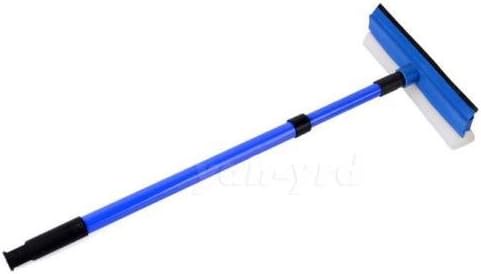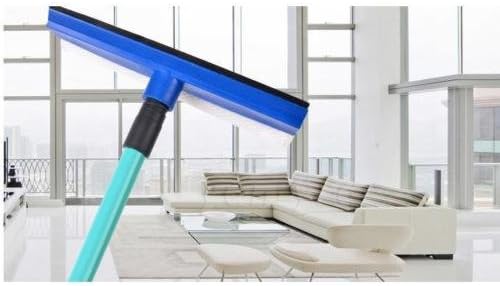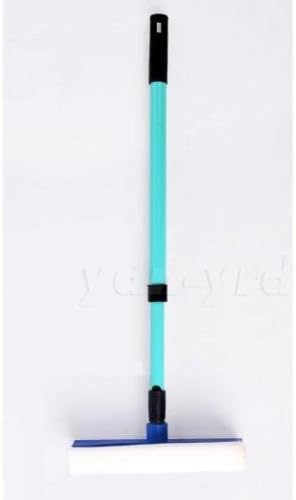
MAZIMARK--Hot Sale Lengthened Window Squeegee Cleaner Brush Shower Car Wiper Sponge US
Category: Amazon Home
Description: New Window Squeegee. This practical window cleaner extends to 75CM. No more struggling to get rid of dirt where it is hard to reach! Excellent for glass and mirror. One side of 3CM wide dual head is a washer, the other a squeegee to dry window surface. Head length is 20cm. Convenient plastic handle for best grip. Perfect for home, storefront, office, car and boats. Demountable head for easy storage. Lightweight and easy to use.
Features: Excellent for glass and mirror. | Convenient plastic handle for best grip | Perfect for home, storefront, office, car and boats | Demountable head for easy storage. | Lightweight and easy to use